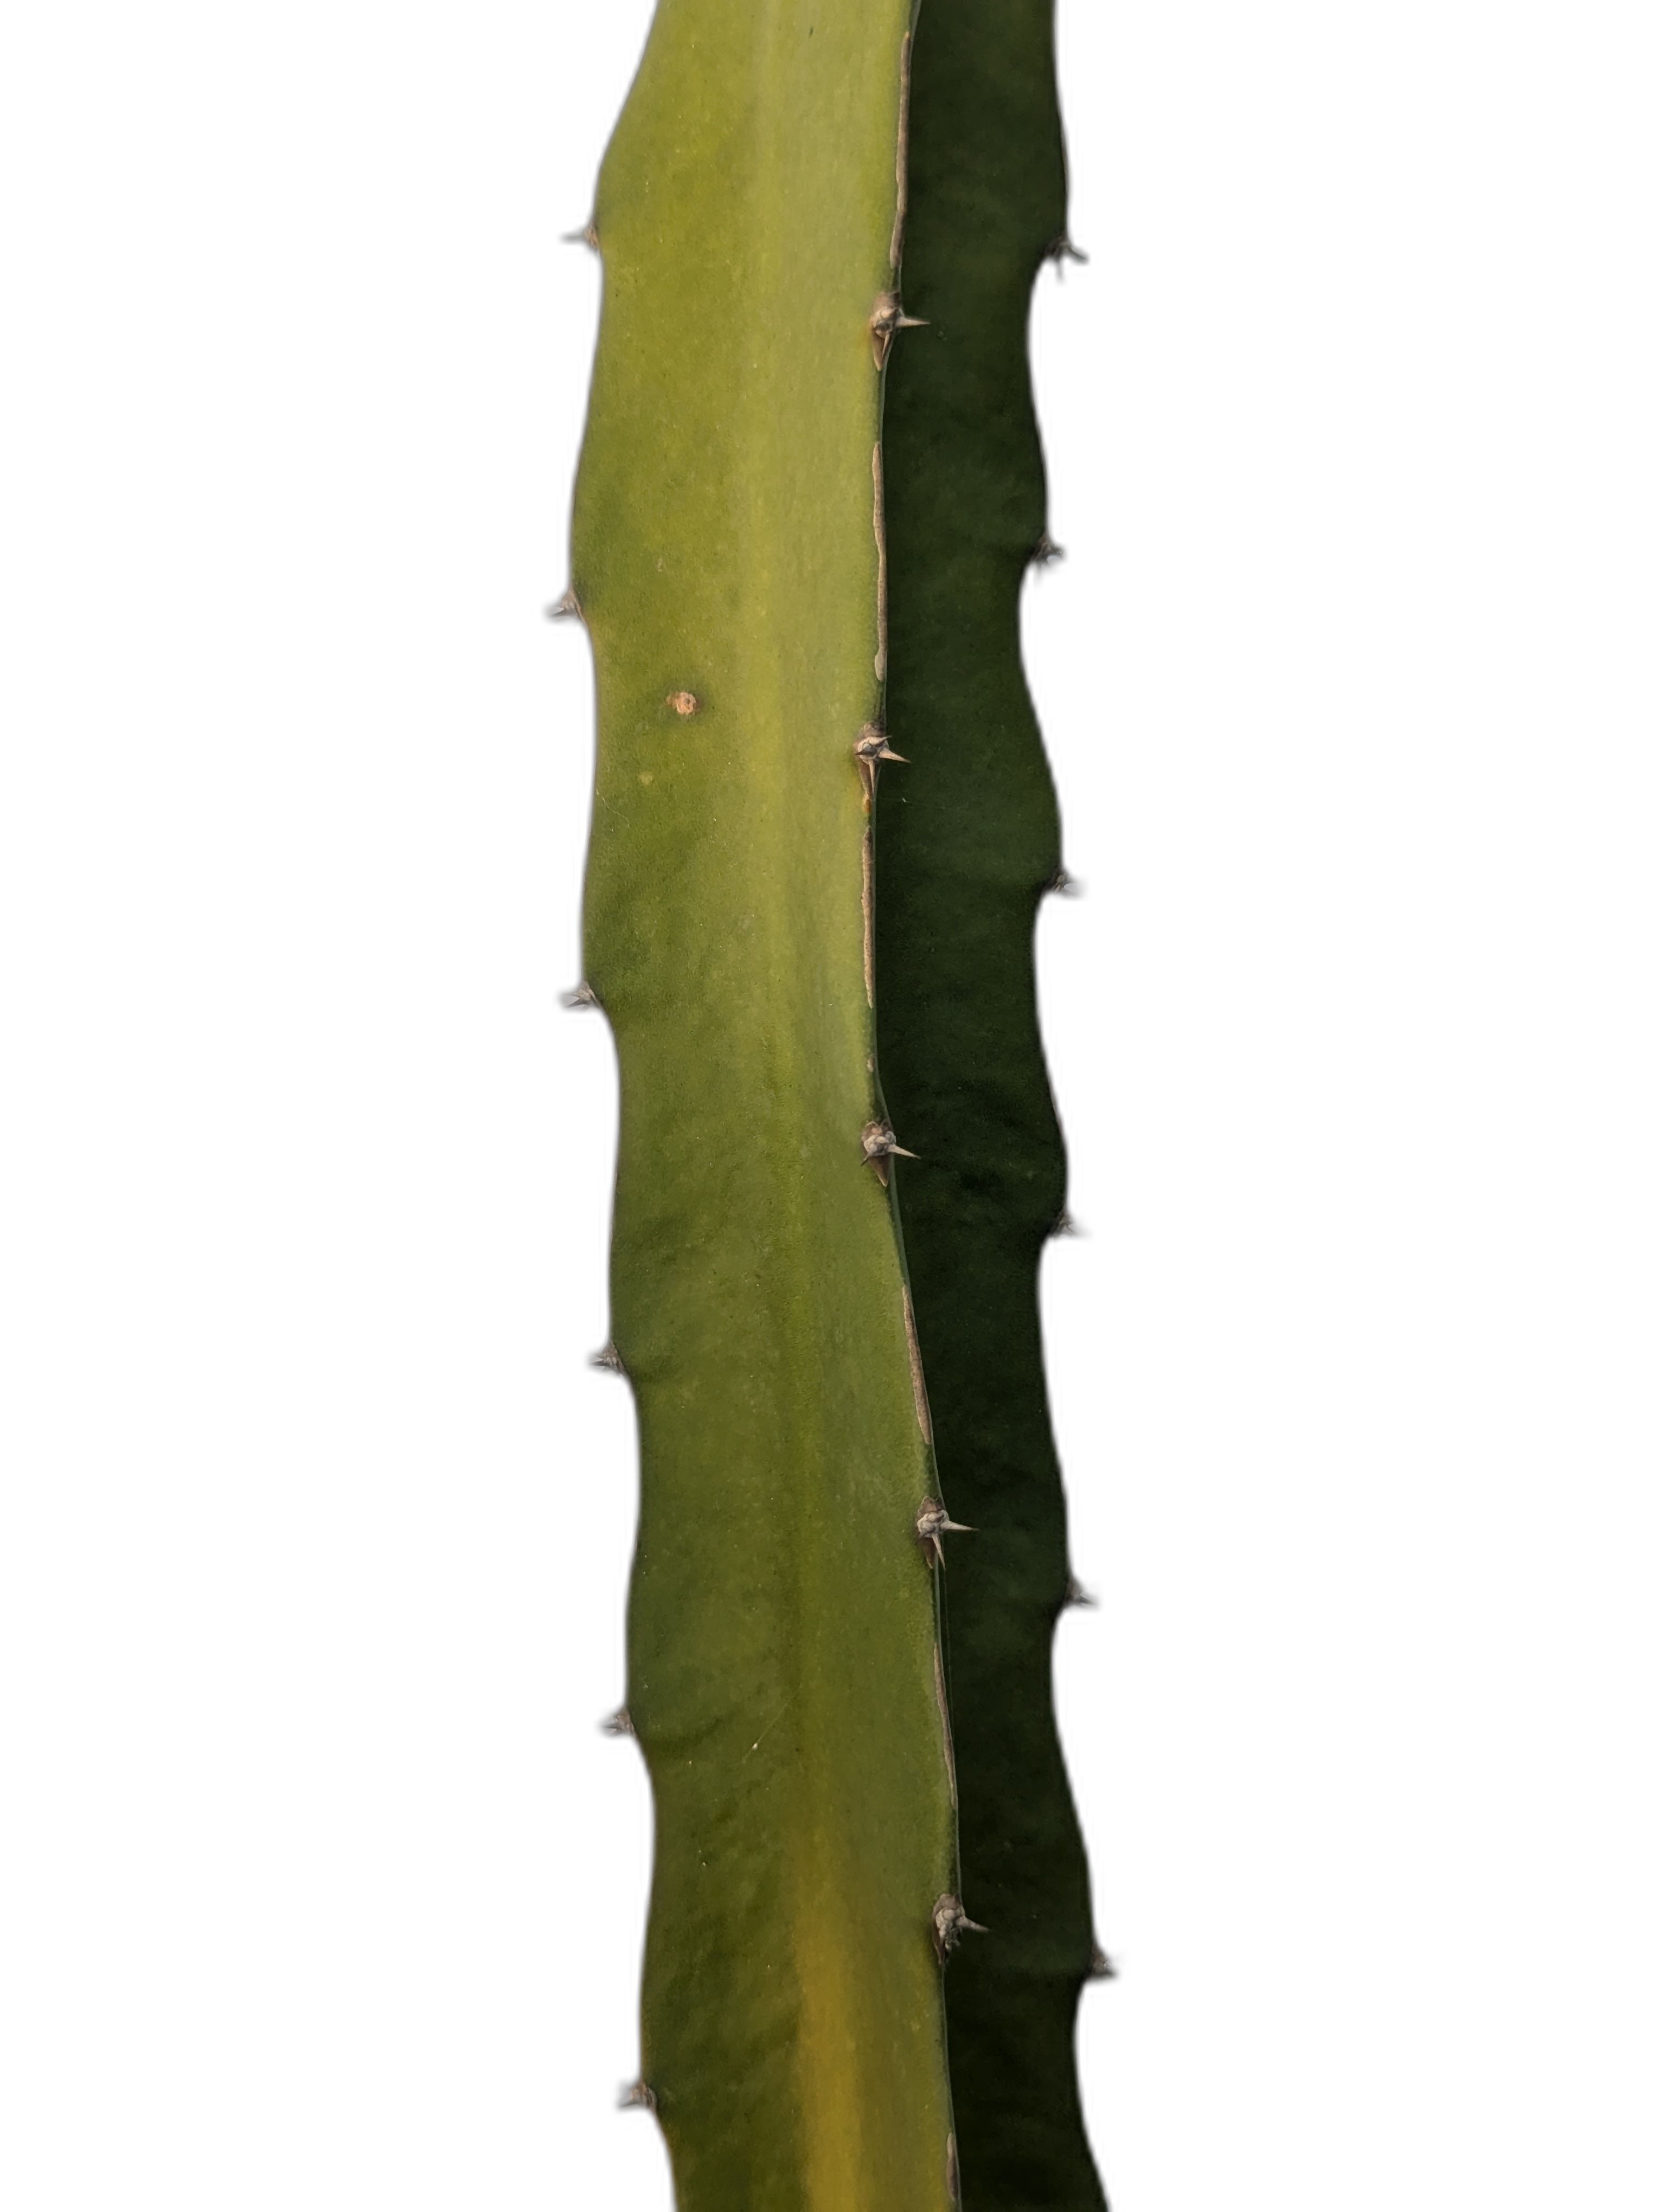
Label: Good leaf